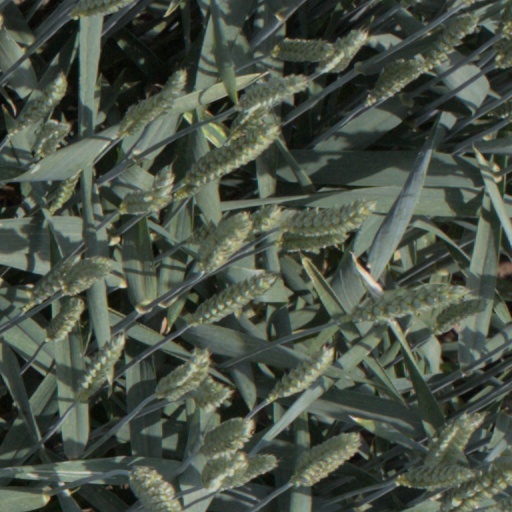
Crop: wheat